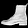
Label: Ankle boot